Vande Mataram

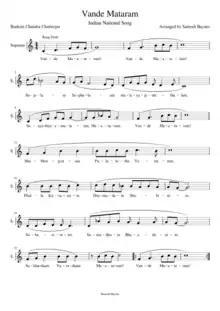
Vande Mataram written by Bankim Chandra Chatterjee set to Raag Desh as performed on All India Radio

Vande Mātaram (Original Bengali: বন্দে মাতরম্‌ "Bônde Mātôrôm" Devanagari script: वंदे मातरम्; , Transcreation: I Bow to Thee, Mother) is a poem that was adopted as the national song of the Republic of India in 1950. It is written in Sanskritised Bengali by Bankim Chandra Chatterjee in the 1870s, and was first published in 1882 as part of Chatterjee's Bengali novel "Anandmath".